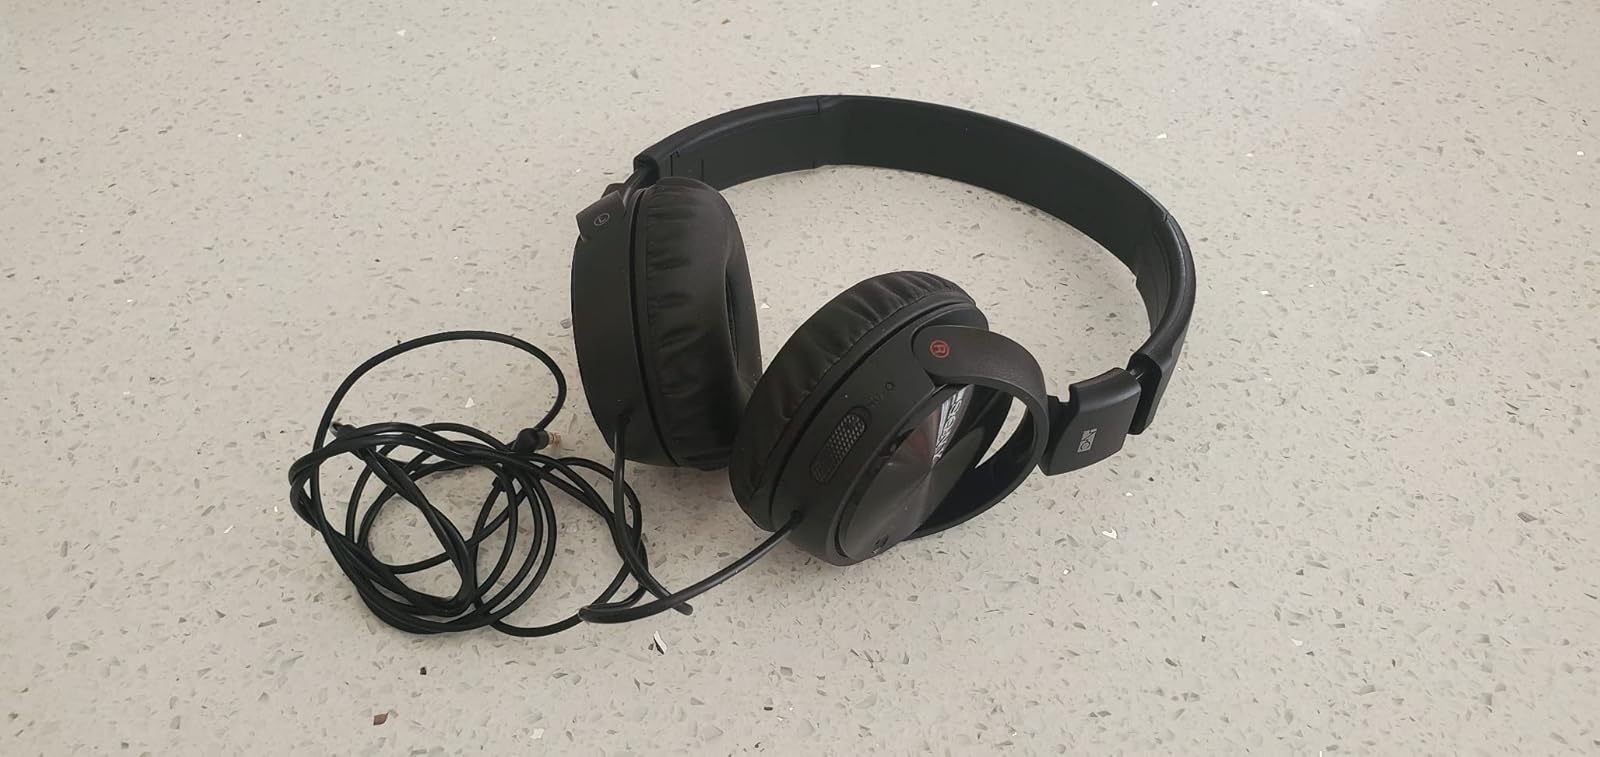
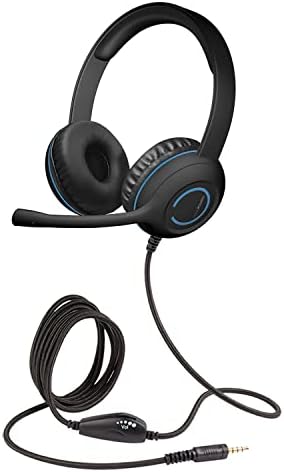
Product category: headphones
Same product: no